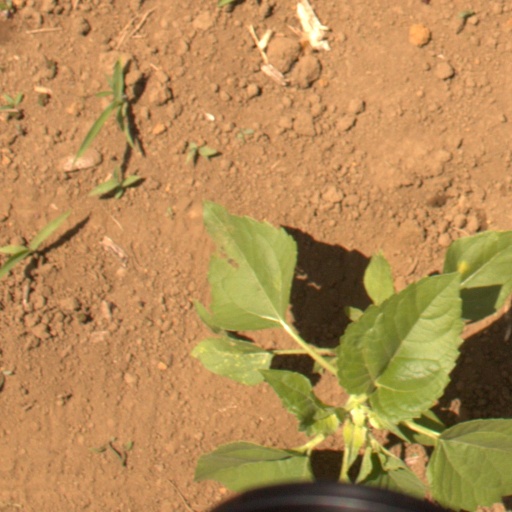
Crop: Jerusalem artichoke